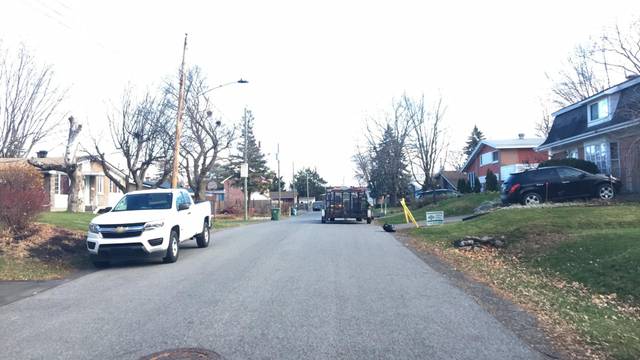
Region: Canada
Coordinates: 45.461, -73.87